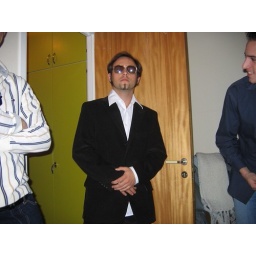
Apparently it caused the entire floor to dress up, producing some of the funniest moments I've experienced in Sweden.